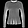
Label: Pullover